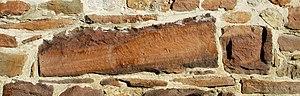
Belgique - Province de Namur - Église Notre-Dame-du-Rosaire de Wierde
L'église Notre-Dame-du-Rosaire est une église catholique de style roman située à Wierde, village de la ville de Namur, dans la Province de Namur en Belgique.